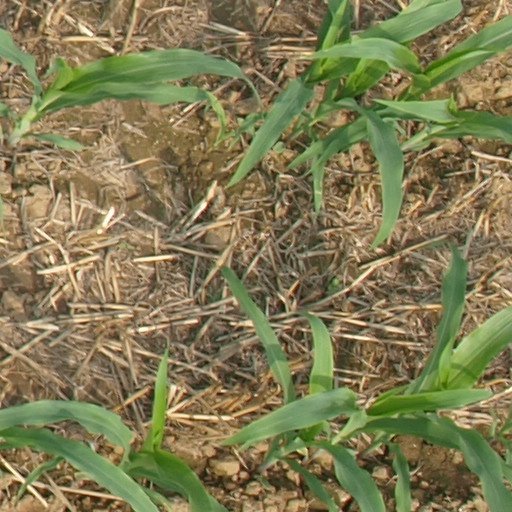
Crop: maize; corn